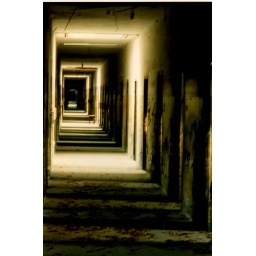
Europe 1996 r2 18 Dachau Concentration Camp near Munich, Germany - corridor in last remaining original building